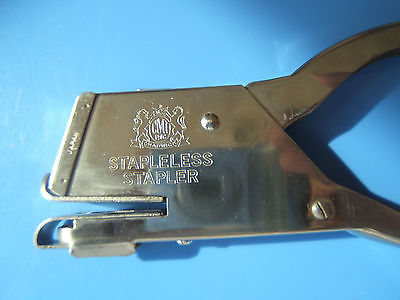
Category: stapler